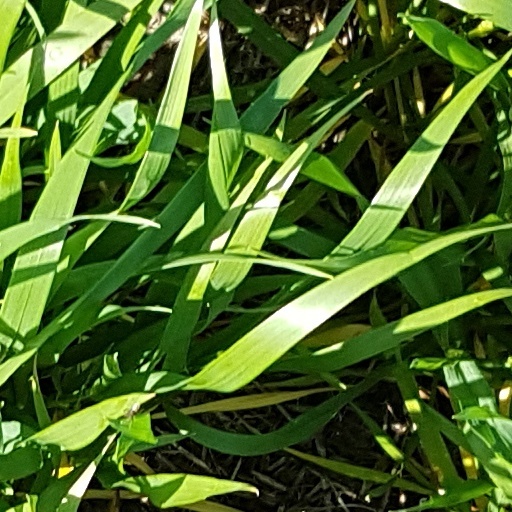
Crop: wheat